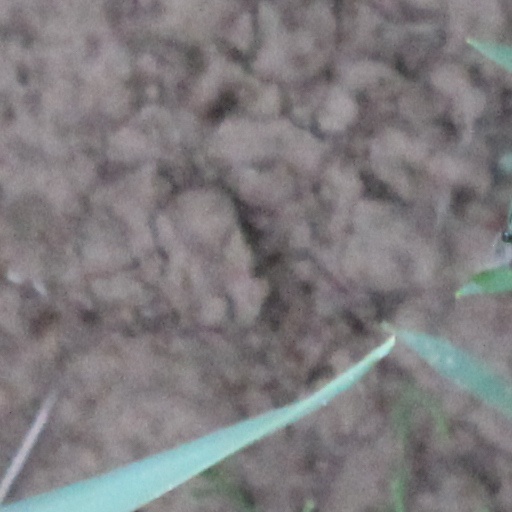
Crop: wheat